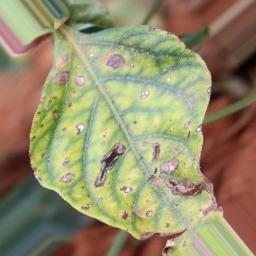
Label: cercospora